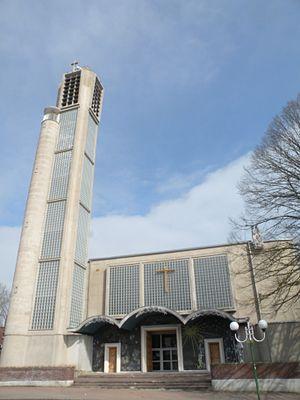
Église Saint-Pierre-et-Saint-Paul de Maubeuge
Maubeuge est une commune française située dans le département du Nord, en région Hauts-de-France. Ses habitants sont appelés les Maubeugeois.
L'église Saint Pierre Saint Paul est une église de Maubeuge, située au 1 rue de Valmy, le porche se trouvant avenue Franklin-Roosevelt.